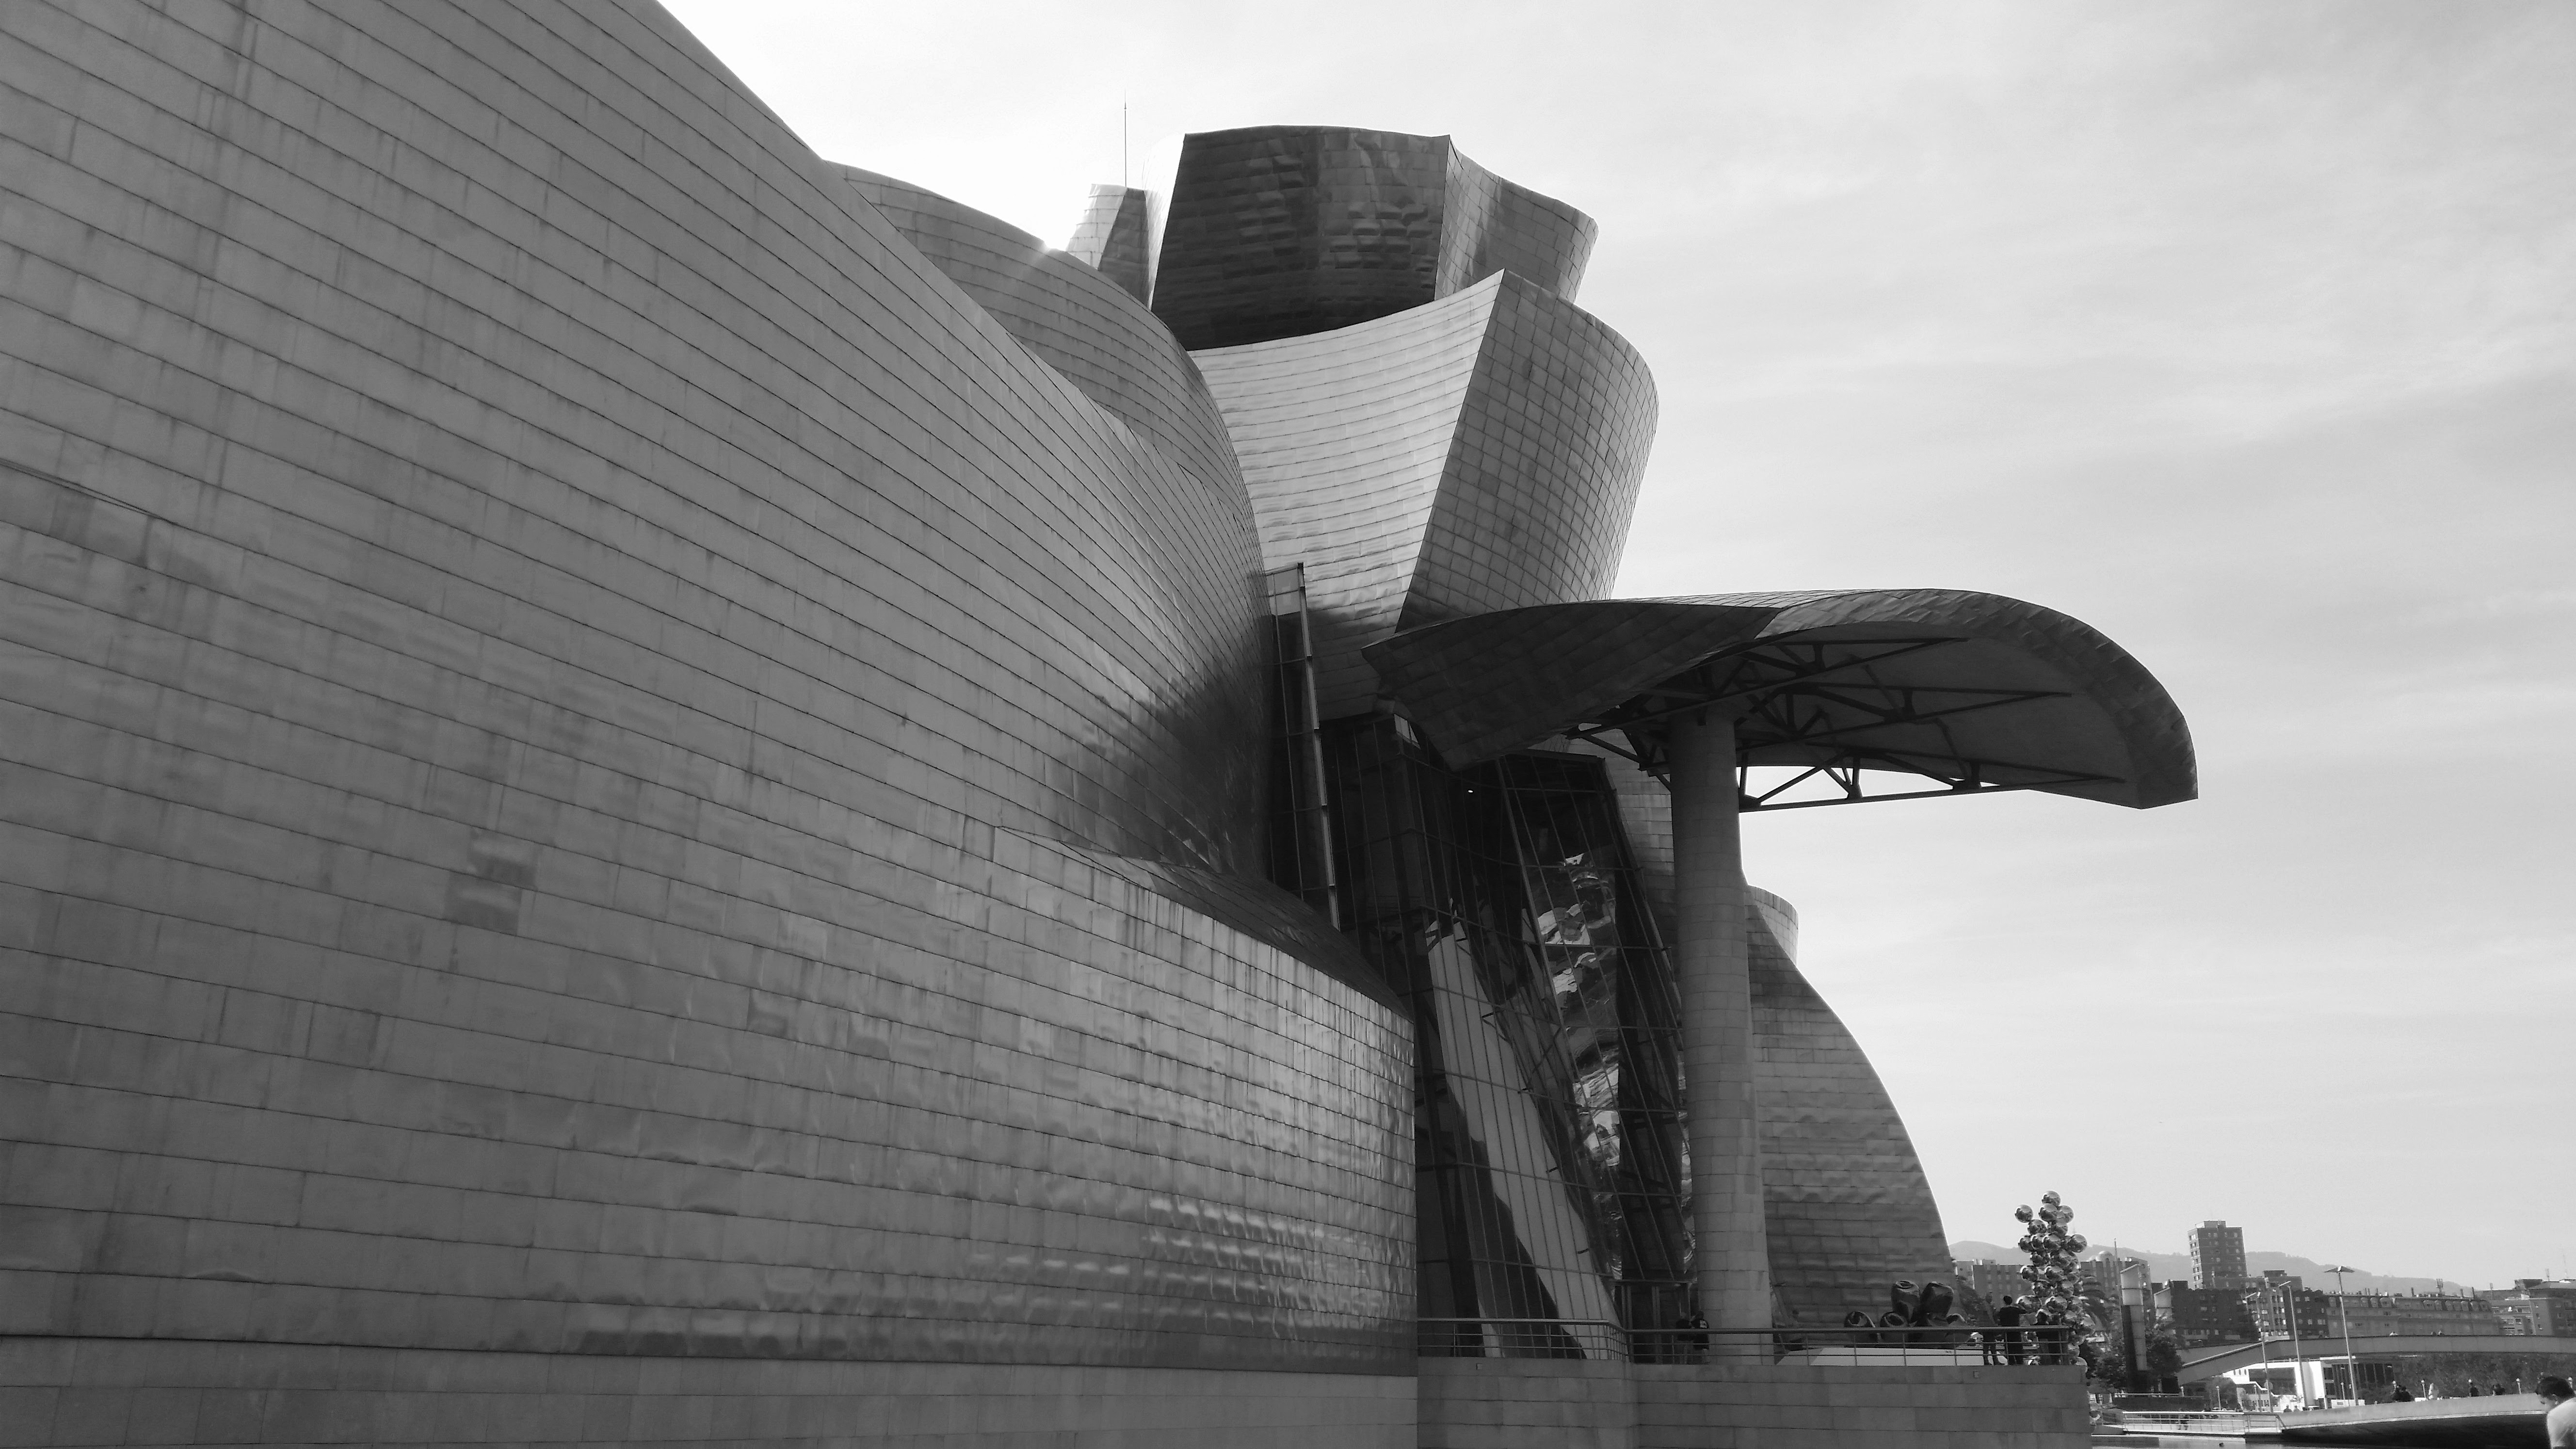
natural, building, white, black, architecture, black and white, monochrome, brutalist architecture, monochrome photography, sky, line, photography, city, stock photography, world, style, facade, skyscraper